Southern Arkansas Muleriders

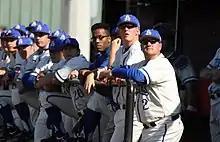
The Mulerider baseball team in 2013

Baseball has been the most consistent winner among the SAU athletic department. Since 1950, SAU has a record of 1,641–984–6. The Muleriders have won 25 conference titles, made 11 NCAA tournament appearances, and 3 NAIA World Series appearances.